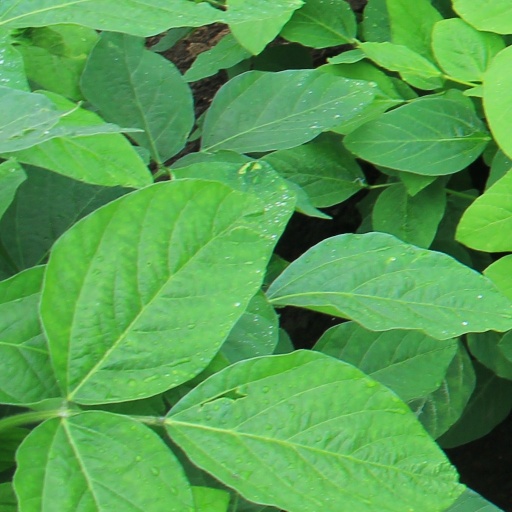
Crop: soybean